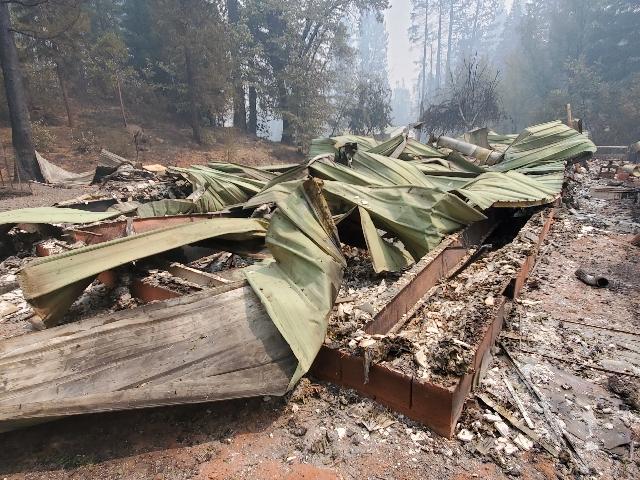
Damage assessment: destroyed